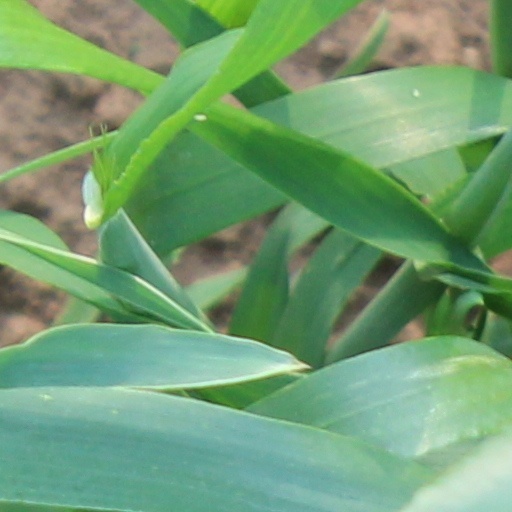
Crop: wheat